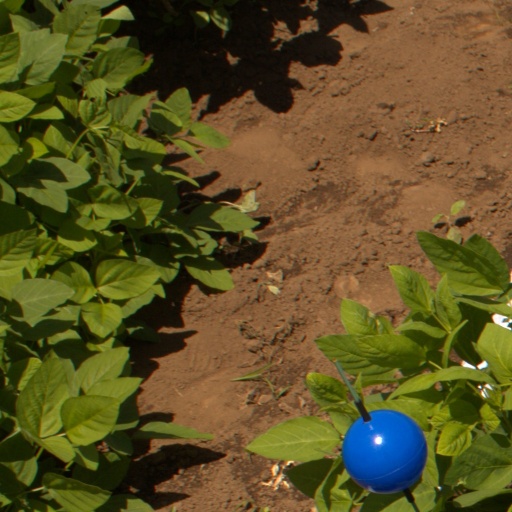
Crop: soybean